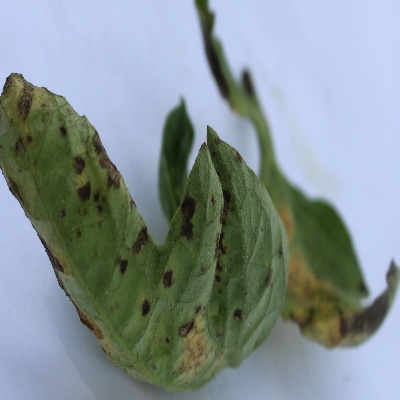
Crop: Tomato
Condition: leaf curl